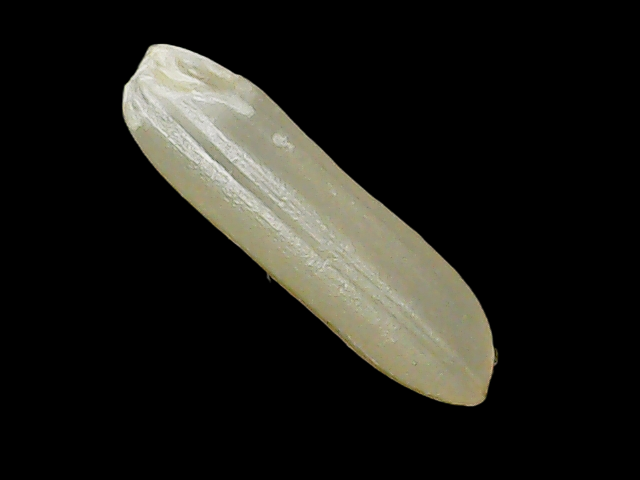
Rice variety: Binadhan14